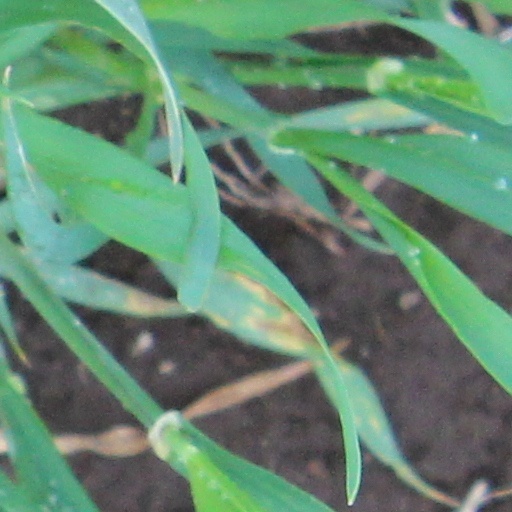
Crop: wheat